Congregational Church of West Stockbridge

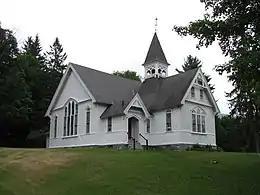
Congregational Church of West Stockbridge

The Congregational Church of West Stockbridge is an historic Congregational church building at 45 Main Street in West Stockbridge, Massachusetts. Completed in 1882 for a congregation founded in 1774, it is the town's best example of Stick style architecture. It was listed on the National Register of Historic Places in 1996, and continues in use by the original congregation.